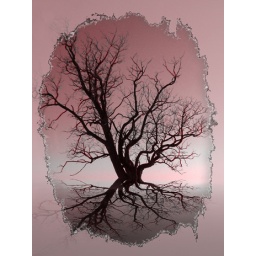
emial tree in pink